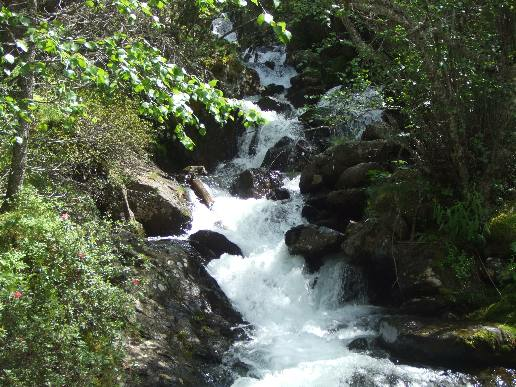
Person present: No